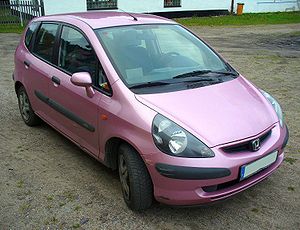
Honda Jazz / Jazz (GD, 2001-2008)
Honda Jazz (2001-2008)
Honda Jazz er en 5-dørs hatchback med tværliggende frontmotor og forhjulstræk i minibils klassen.